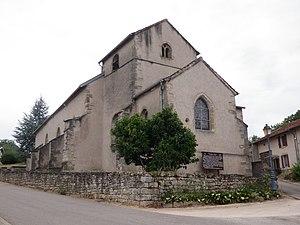
Église Saint-Pancrace du Petit-Thon (commune des Thons)
Les Thons est une commune française située dans le département des Vosges en région Grand Est.